Legacy Parkway

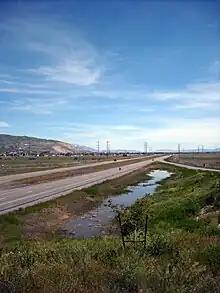
Looking southbound from the 500 South interchange

Legacy Parkway is part of the larger Legacy Highway project first proposed by then-governor Mike Leavitt, which ultimately will run north from Nephi toward Brigham City. The concept of a western Davis County highway has existed since the 1960s, with some proposals routing the highway over Antelope Island or across Farmington Bay. Legacy Parkway was to extend to the west side of the Salt Lake City International Airport and connect to I-80 at 5600 West; however, that plan was abandoned in October 1997. A survey taken by Valley Research for "The Salt Lake Tribune" in December 1997 showed 64 percent of Davis County residents were in support of building the parkway, with just 19 percent opposing the construction. State officials had hoped to have the parkway open in time for the 2002 Winter Olympics being held in Salt Lake City; however, construction was delayed too many times for that to occur.